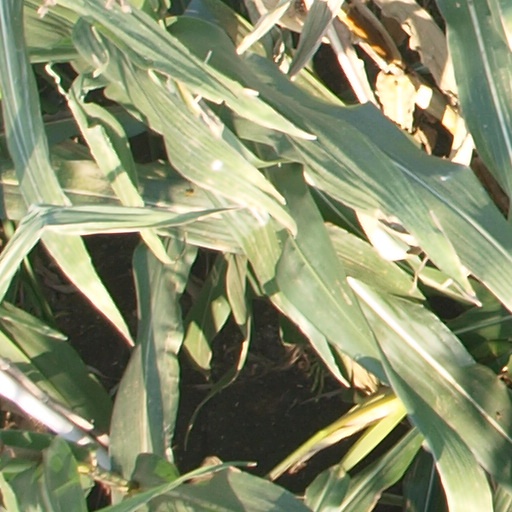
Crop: maize; corn